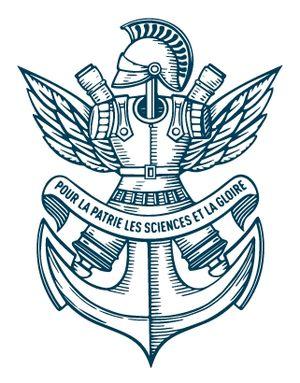
Les armes de l'École polytechnique, blason historique où figure la devise de Napoléon ""Pour la Patrie, les Sciences et la Gloire"", sont le symbole qui porte les valeurs de l'École et de sa dimension militaire."
L'École polytechnique, couramment appelée Polytechnique et surnommée en France l'« X », est l'une des 205 écoles d'ingénieurs françaises accréditées au 1ᵉʳ septembre 2019 à délivrer un diplôme d'ingénieur.